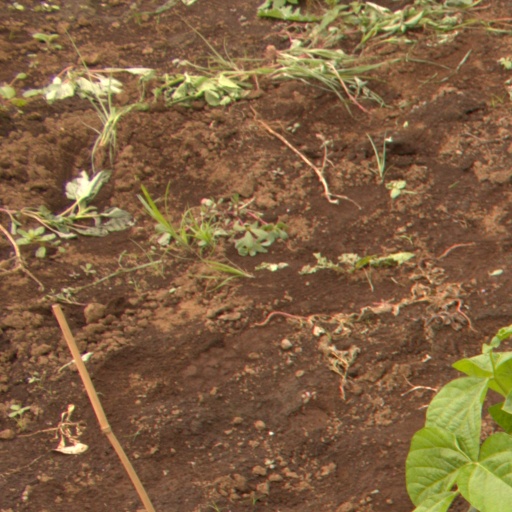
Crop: soybean